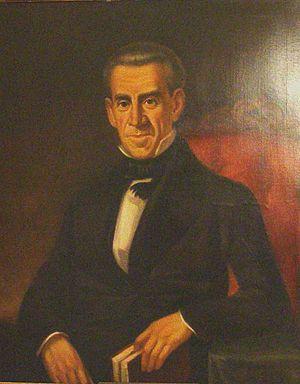
Clement Comer Clay, né le 17 décembre 1789 dans le comté de Halifax et mort le 7 septembre 1866 à Huntsville, est un homme politique démocrate américain. Il est gouverneur de l'Alabama entre 1835 et 1837, puis sénateur du même État.